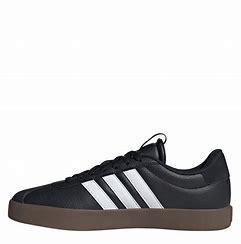
Brand: Adidas
Model: VL Court 3